Healthcare in Kazakhstan

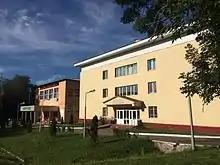
Children's Hospital in Almaty

The Ministry of Health of Kazakhstan is one of executive branches in Kazakh government to control, regulate and organize the delivery of social services in public health and medical care. One of the office head was Salidat Kayirbekova.